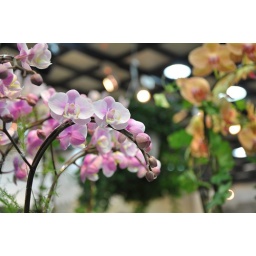
Orchids in the flower market